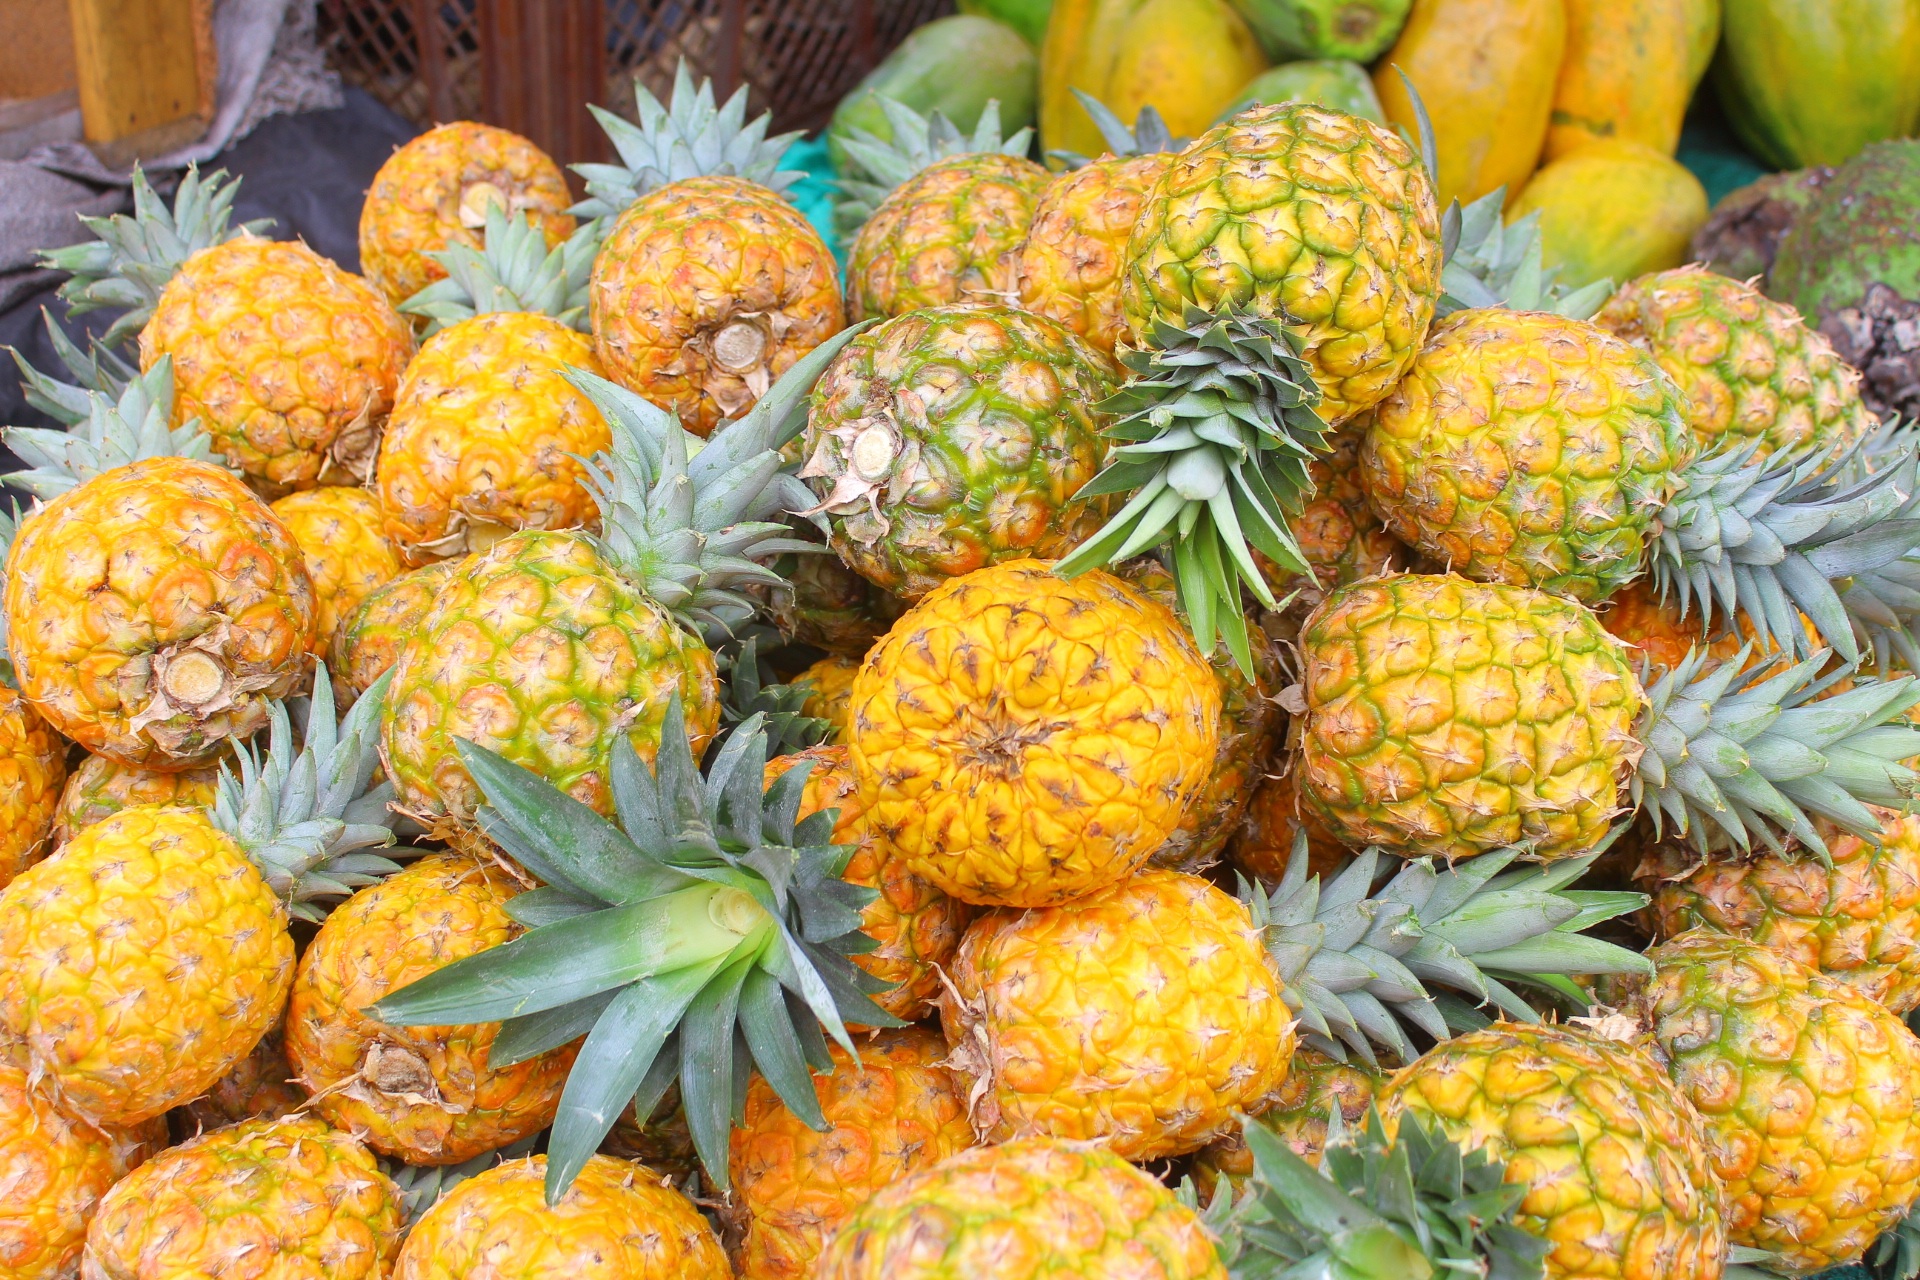
nature, plant, fruit, flower, food, produce, yellow, healthy, pineapple, vegetables, gallery, flowering plant, land plant